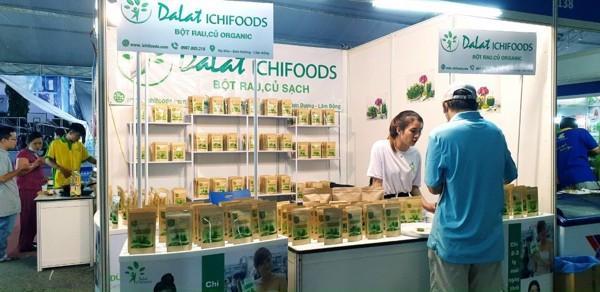
người đàn ông mặc áo xanh lam đang nghe cô gái mặc áo trắng tư vấn